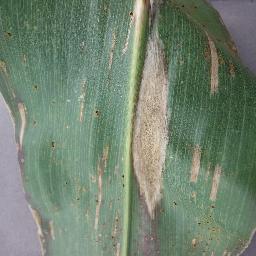
Label: Corn___Northern_Leaf_Blight